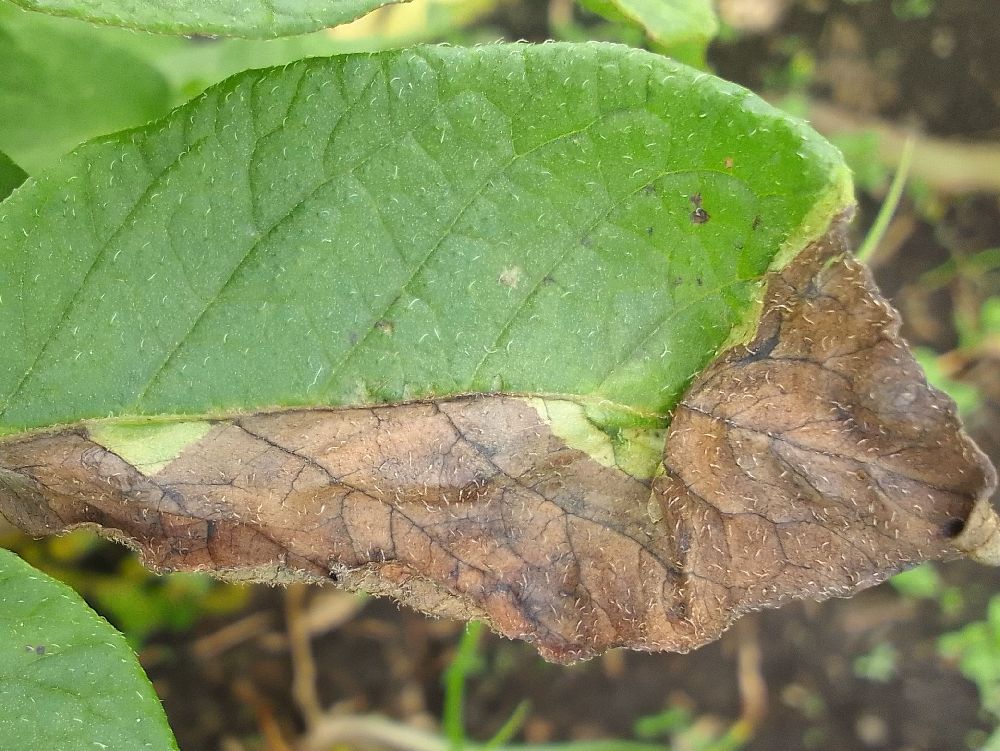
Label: Late blight